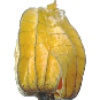
Label: Physalis with Husk 1